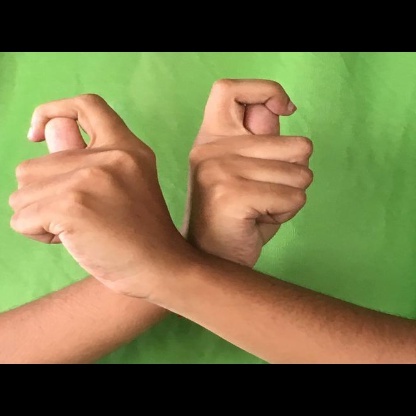
Mudra: Berunda